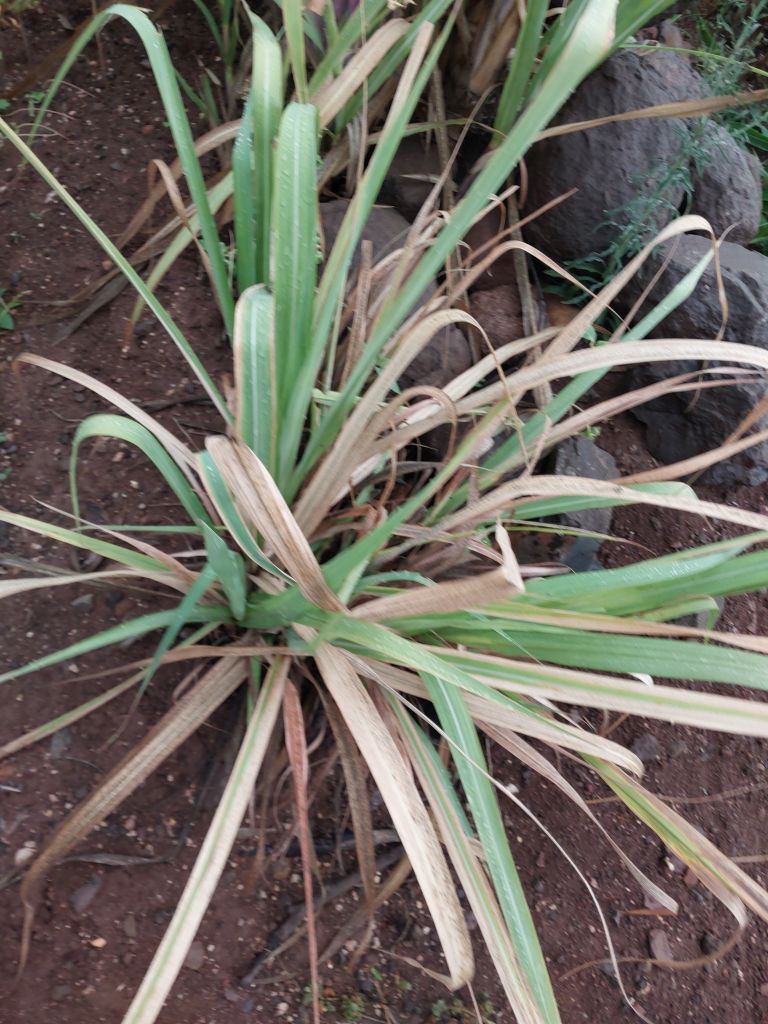
Label: Grassy shoot